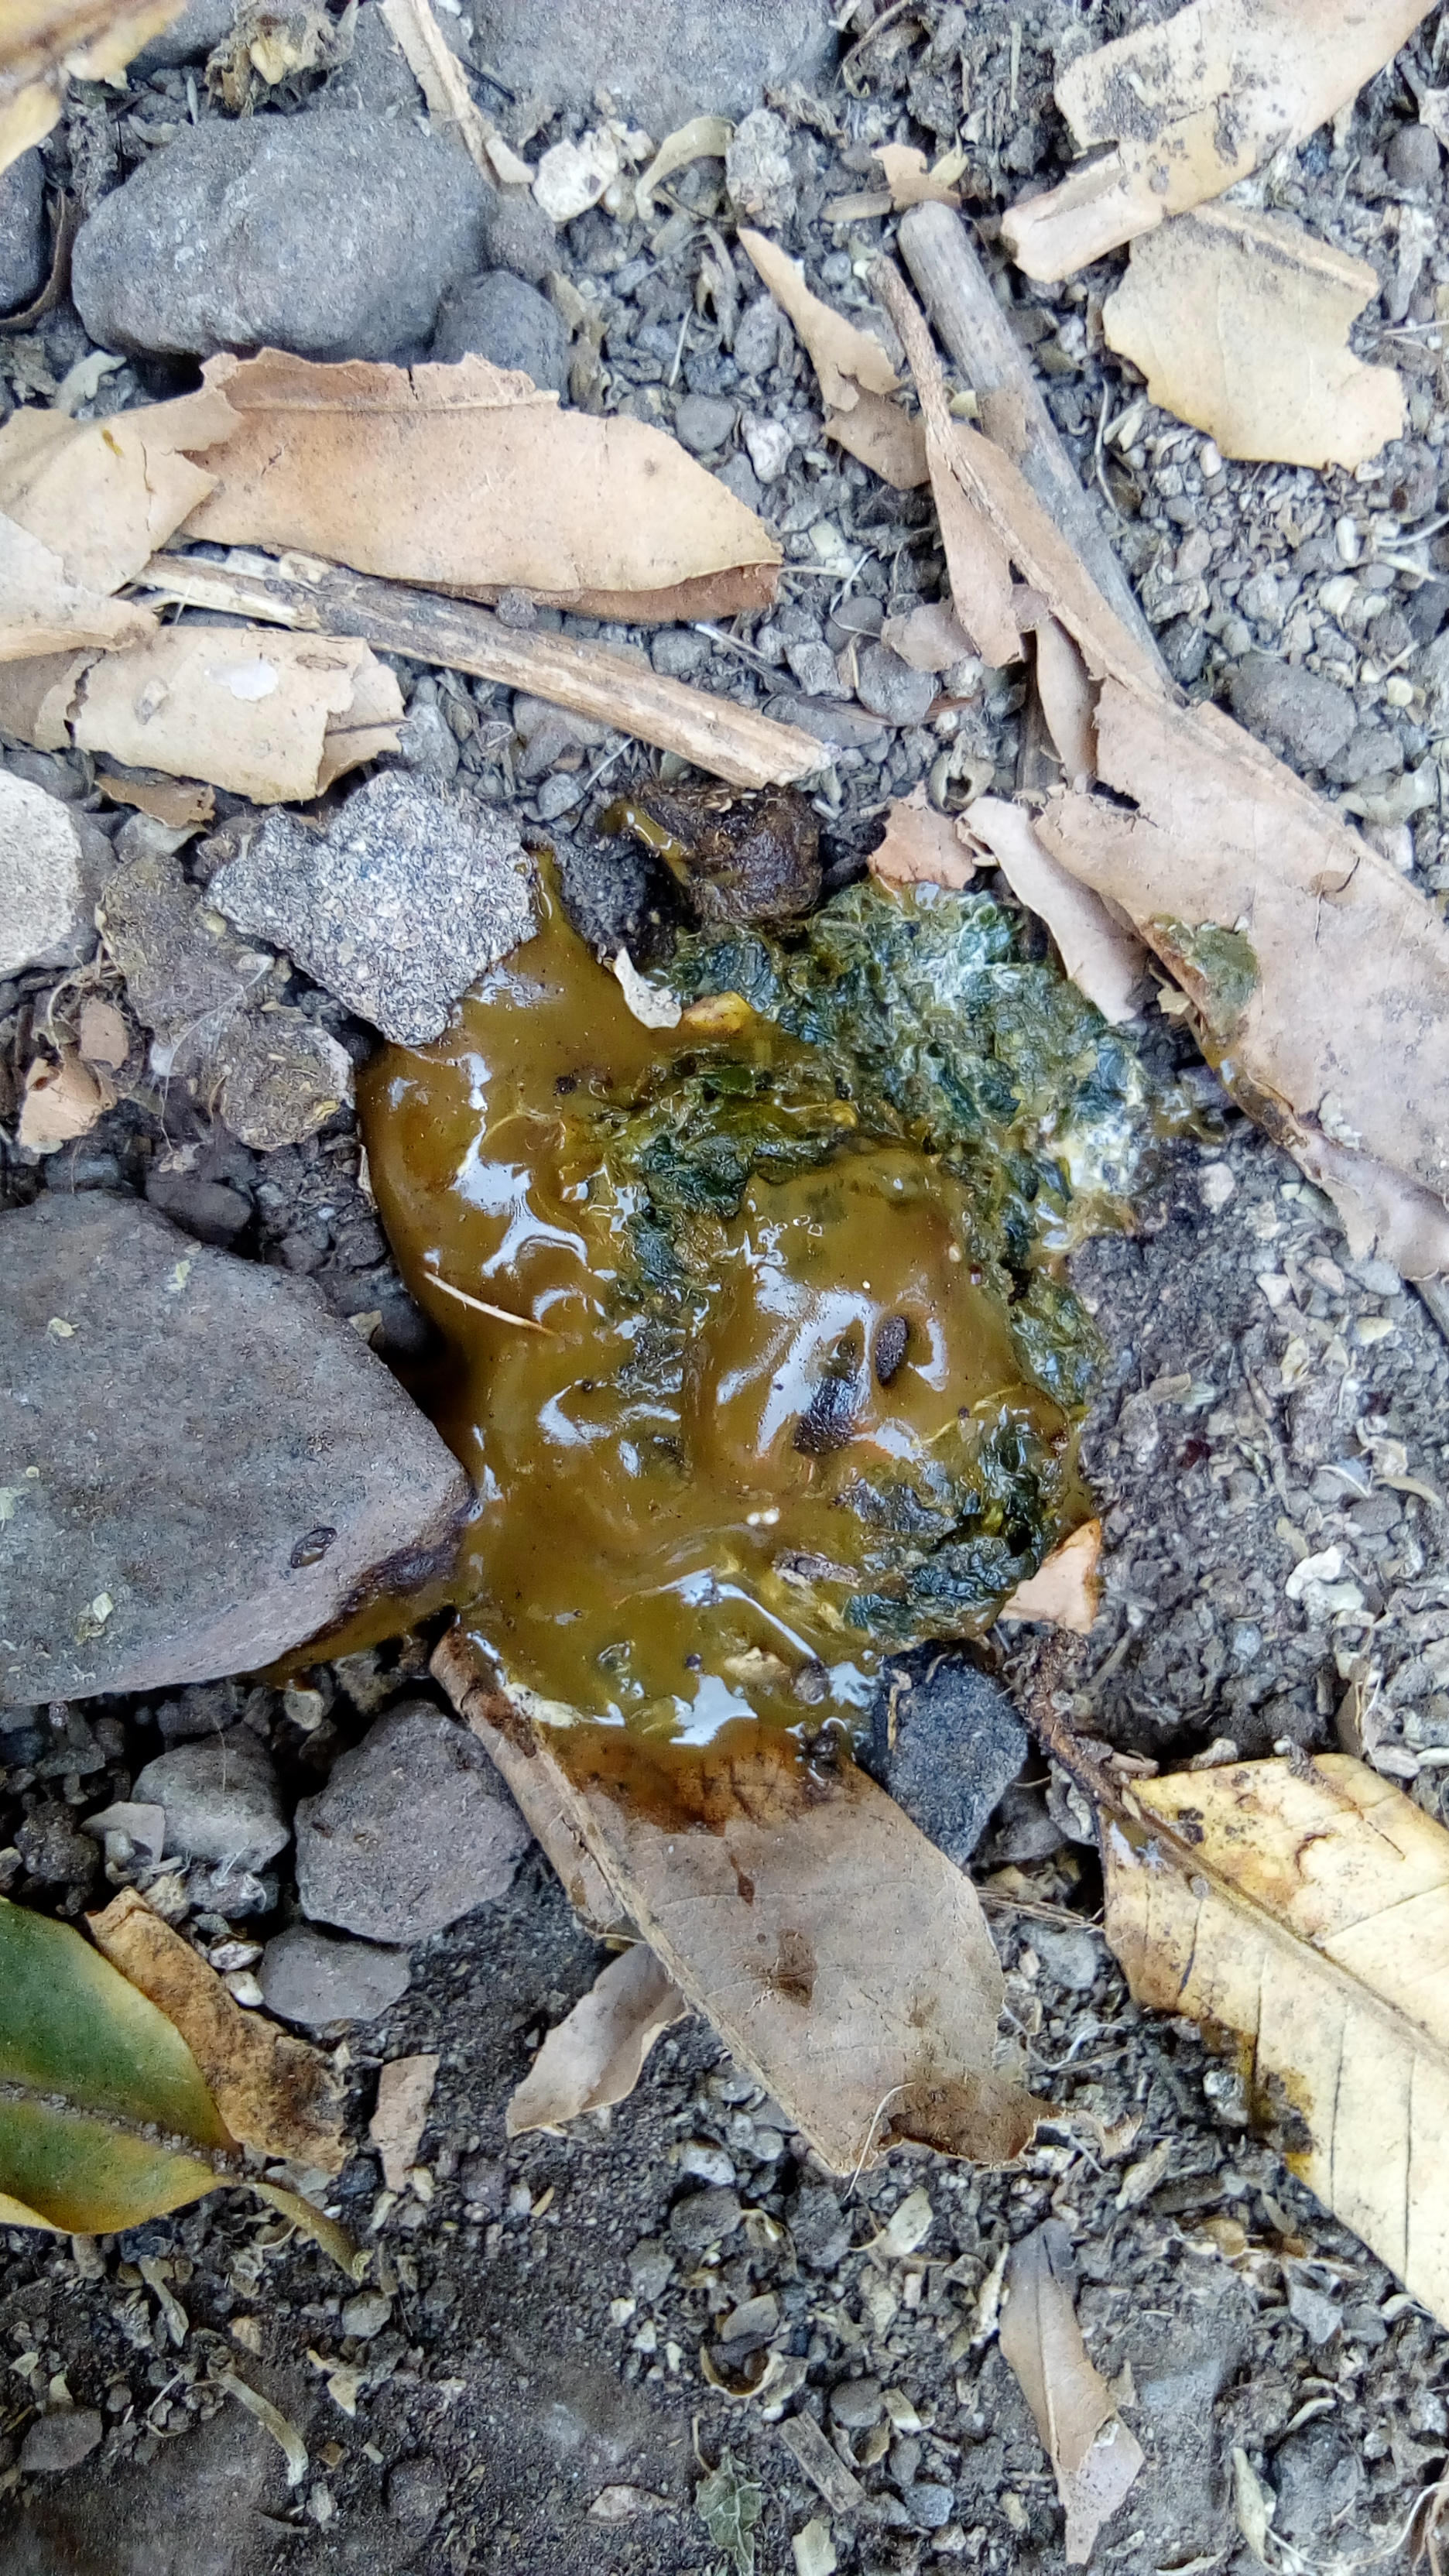
PCR-confirmed diagnosis: Coccidiosis